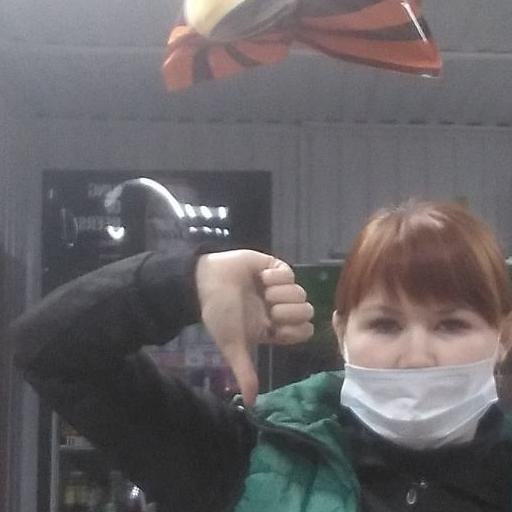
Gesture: dislike